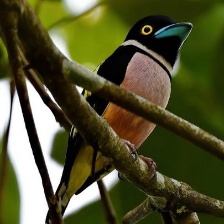
Species: BLACK AND YELLOW BROADBILL
Scientific name: EURYLAIMUS OCHROMALUS